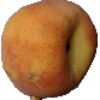
Label: Peach 1